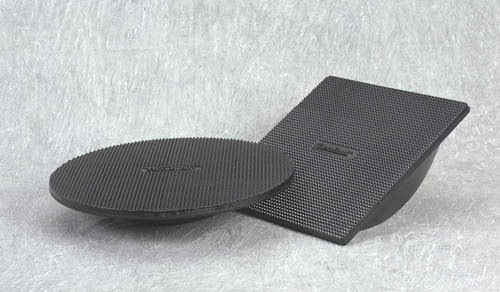
Wobble Board 16 1/8  Diameter
Wobble Board * The new Thera-Band© Rocker and Wobble Boards combine an aggressive anti-slip base design with a sensory stimulation surface to offer a new performance level to balance training * The Rocker Board moves forward and backward while the Wobble Board has a rounded bottom that moves in all directions * Both are made from lightweight molded plastic * Wobble Board: 16 1/8 diameter * Average lead time for shipping: 14 + days. SHIP FROM : USA SHIP TO : USA
Brand: meddicalshop
Category: Sporting Goods > Fitness & General Exercise Equipment > Balance Trainers > Balance Boards